HL-20 Personnel Launch System

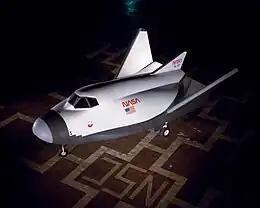
HL-20 Mock-Up

The HL-20 Personnel Launch System was a NASA spaceplane concept for crewed orbital missions studied by NASA's Langley Research Center around 1990. It was envisaged as a lifting body re-entry vehicle similar to the Soviet BOR-4 spaceplane design. Its stated goals were to achieve low operational costs, improved flight safety, and a possibility of landing on conventional runways. No flight hardware was built.